The Johnny Carson Show

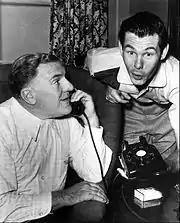
Carson (right) with guest William Bendix in 1955

In a 1978 profile of Carson in "The New Yorker", Kenneth Tynan described the "Johnny Carson Show" as "a half-hour program that goes through seven directors, eight writers, and 39 weeks of worsening health before expiring, in the spring of 1956." Carson wound up hosting a daytime game show called "Who Do You Trust?" (1957–62) until he was tapped by NBC to replace the departing Jack Paar as host of "The Tonight Show" in 1962, a position Carson held for 30 years.